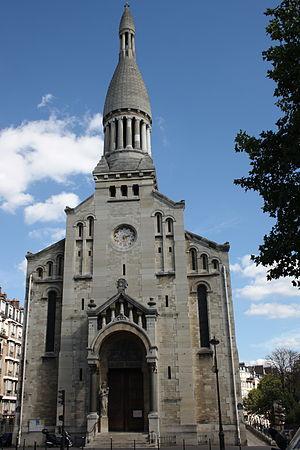
Cet article recense les monuments historiques du 16ᵉ arrondissement de Paris, en France.